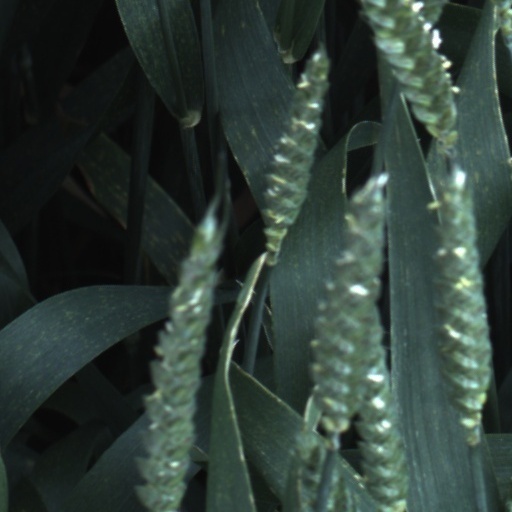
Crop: wheat